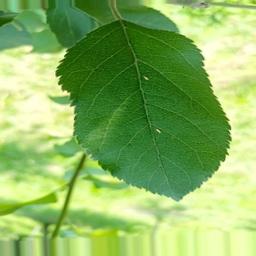
Label: Healthy